Pamba River

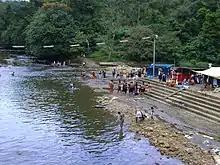
Pamba River near Sabarimala

Lord Ayyappan (Sri Dharmasastha) appeared to the Pandalam Raja as a child on the banks of the Pamba River. The Pamba River has been venerated as "Ganga of kerala," and devotees of Lord Ayyappan believe that immersing oneself in the Pamba is equivalent to bathing in the Holy Ganges River. Bathing in the river, believed to absolve one's sins, is a requirement before commencing the trek through the forest to the Ayyappan Temple atop Sabarimala. Pamba is also referenced in the Valmiki Ramayana, where Rama visited the elderly devotee Sabari. This connection led to the mountain being named Sabarimala, meaning "mountain of Sabari."